Point Historic District (Logansport, Indiana)

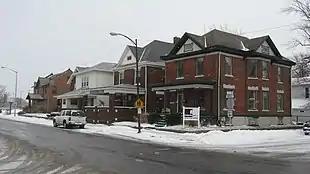
Houses in the Point Historic District, January 2012

Point Historic District is a national historic district located at Logansport, Cass County, Indiana. The district encompasses 34 contributing buildings, 2 contributing sites, and 1 contributing structure in the heart of the oldest section of Logansport. It has a mix of residential and commercial buildings and notable examples of Queen Anne and Colonial Revival style residential architecture. Notable contributing resources include the Urban Point Park (c. 1940), Firestone Station (1928), All Saints Rectory (c. 1925), St. Joseph's (now All Saints) Roman Catholic Church (1884), Geiger Building (1889), and St. Luke's English Evangelical Lutheran Church (1908).